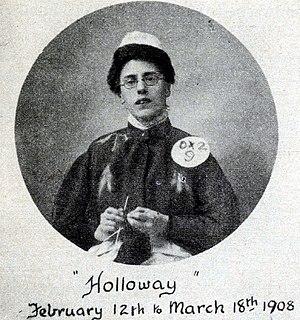
La broche Holloway est une décoration décernée par la Women's Social and Political Union aux femmes incarcérées à la prison de Holloway en raison de leurs activités militantes de suffragettes.
Louie Cullen est une suffragette britannique et australienne. Elle a été emprisonnée pour ses activités en faveur du droit de vote des femmes, et a reçu une broche de la prison Holloway.